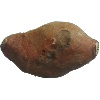
Label: potato_sweet